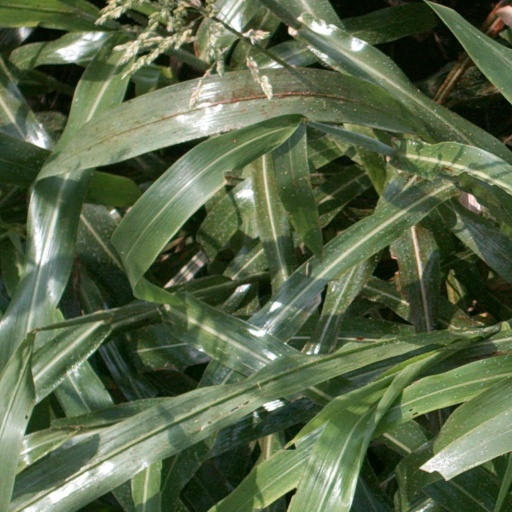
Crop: sorghum